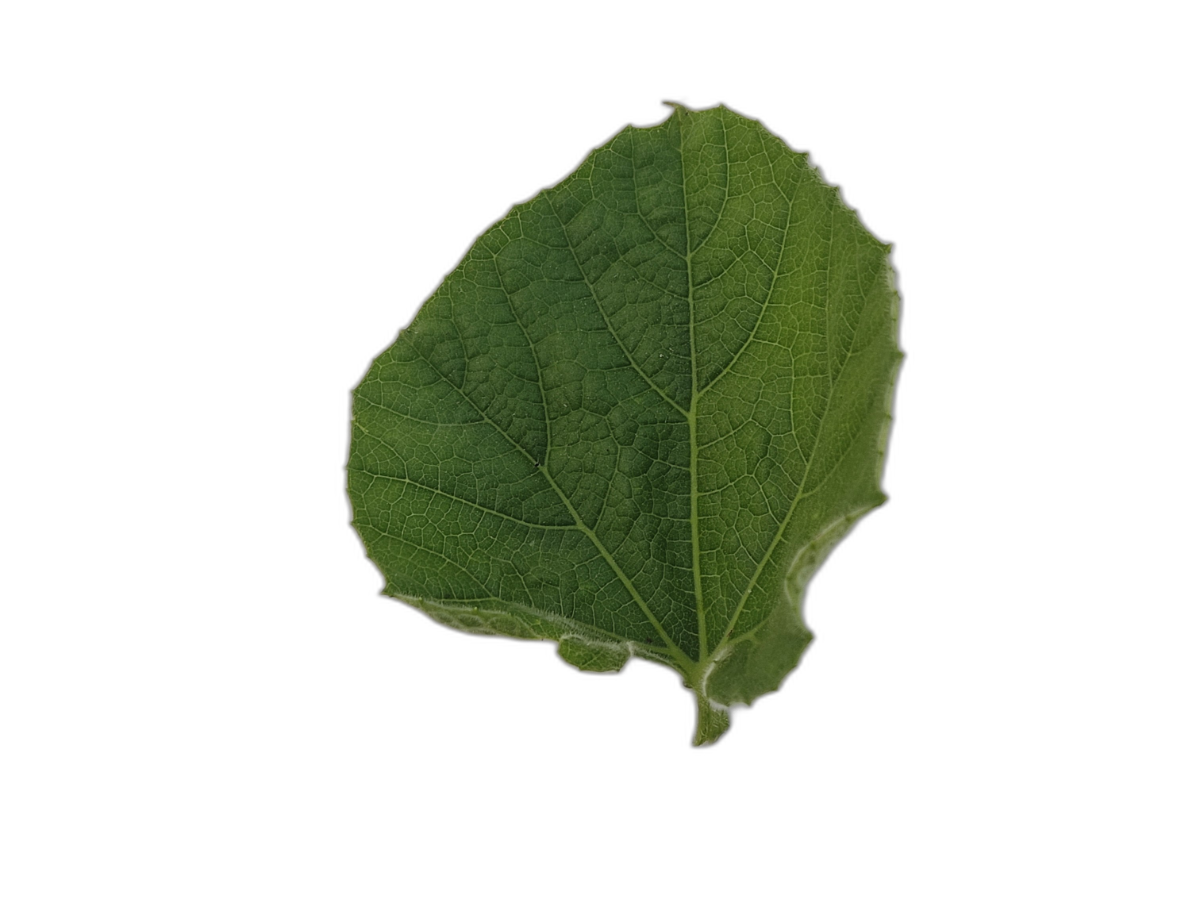
Crop: Bottle Gourd
Label: Healthy